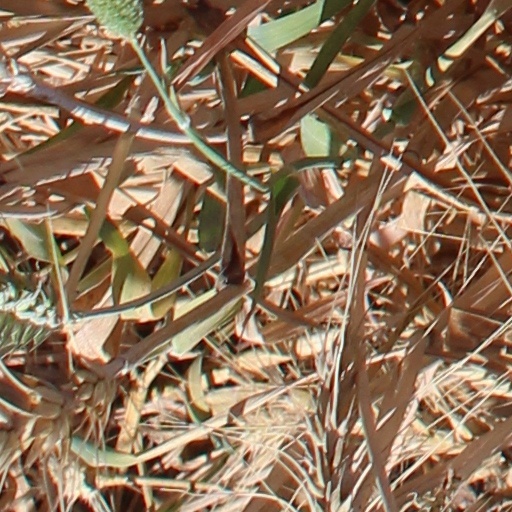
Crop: wheat